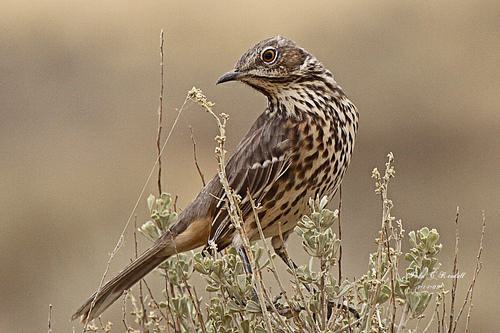
A photo of a sage thrasher